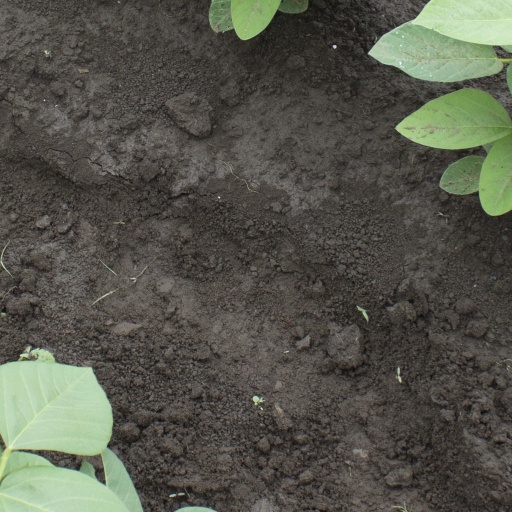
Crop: soybean